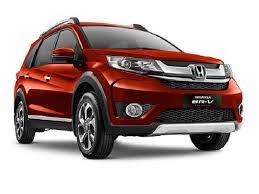
Vehicle type: Cars